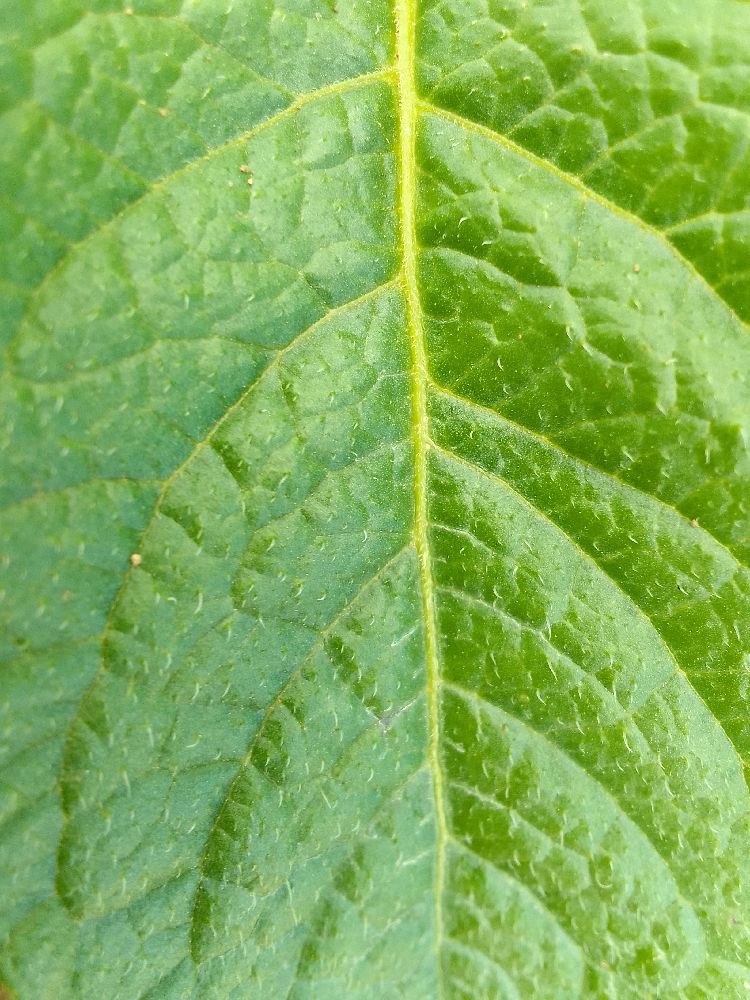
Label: Healthy